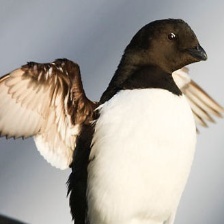
Species: LITTLE AUK
Scientific name: ALLE ALLE